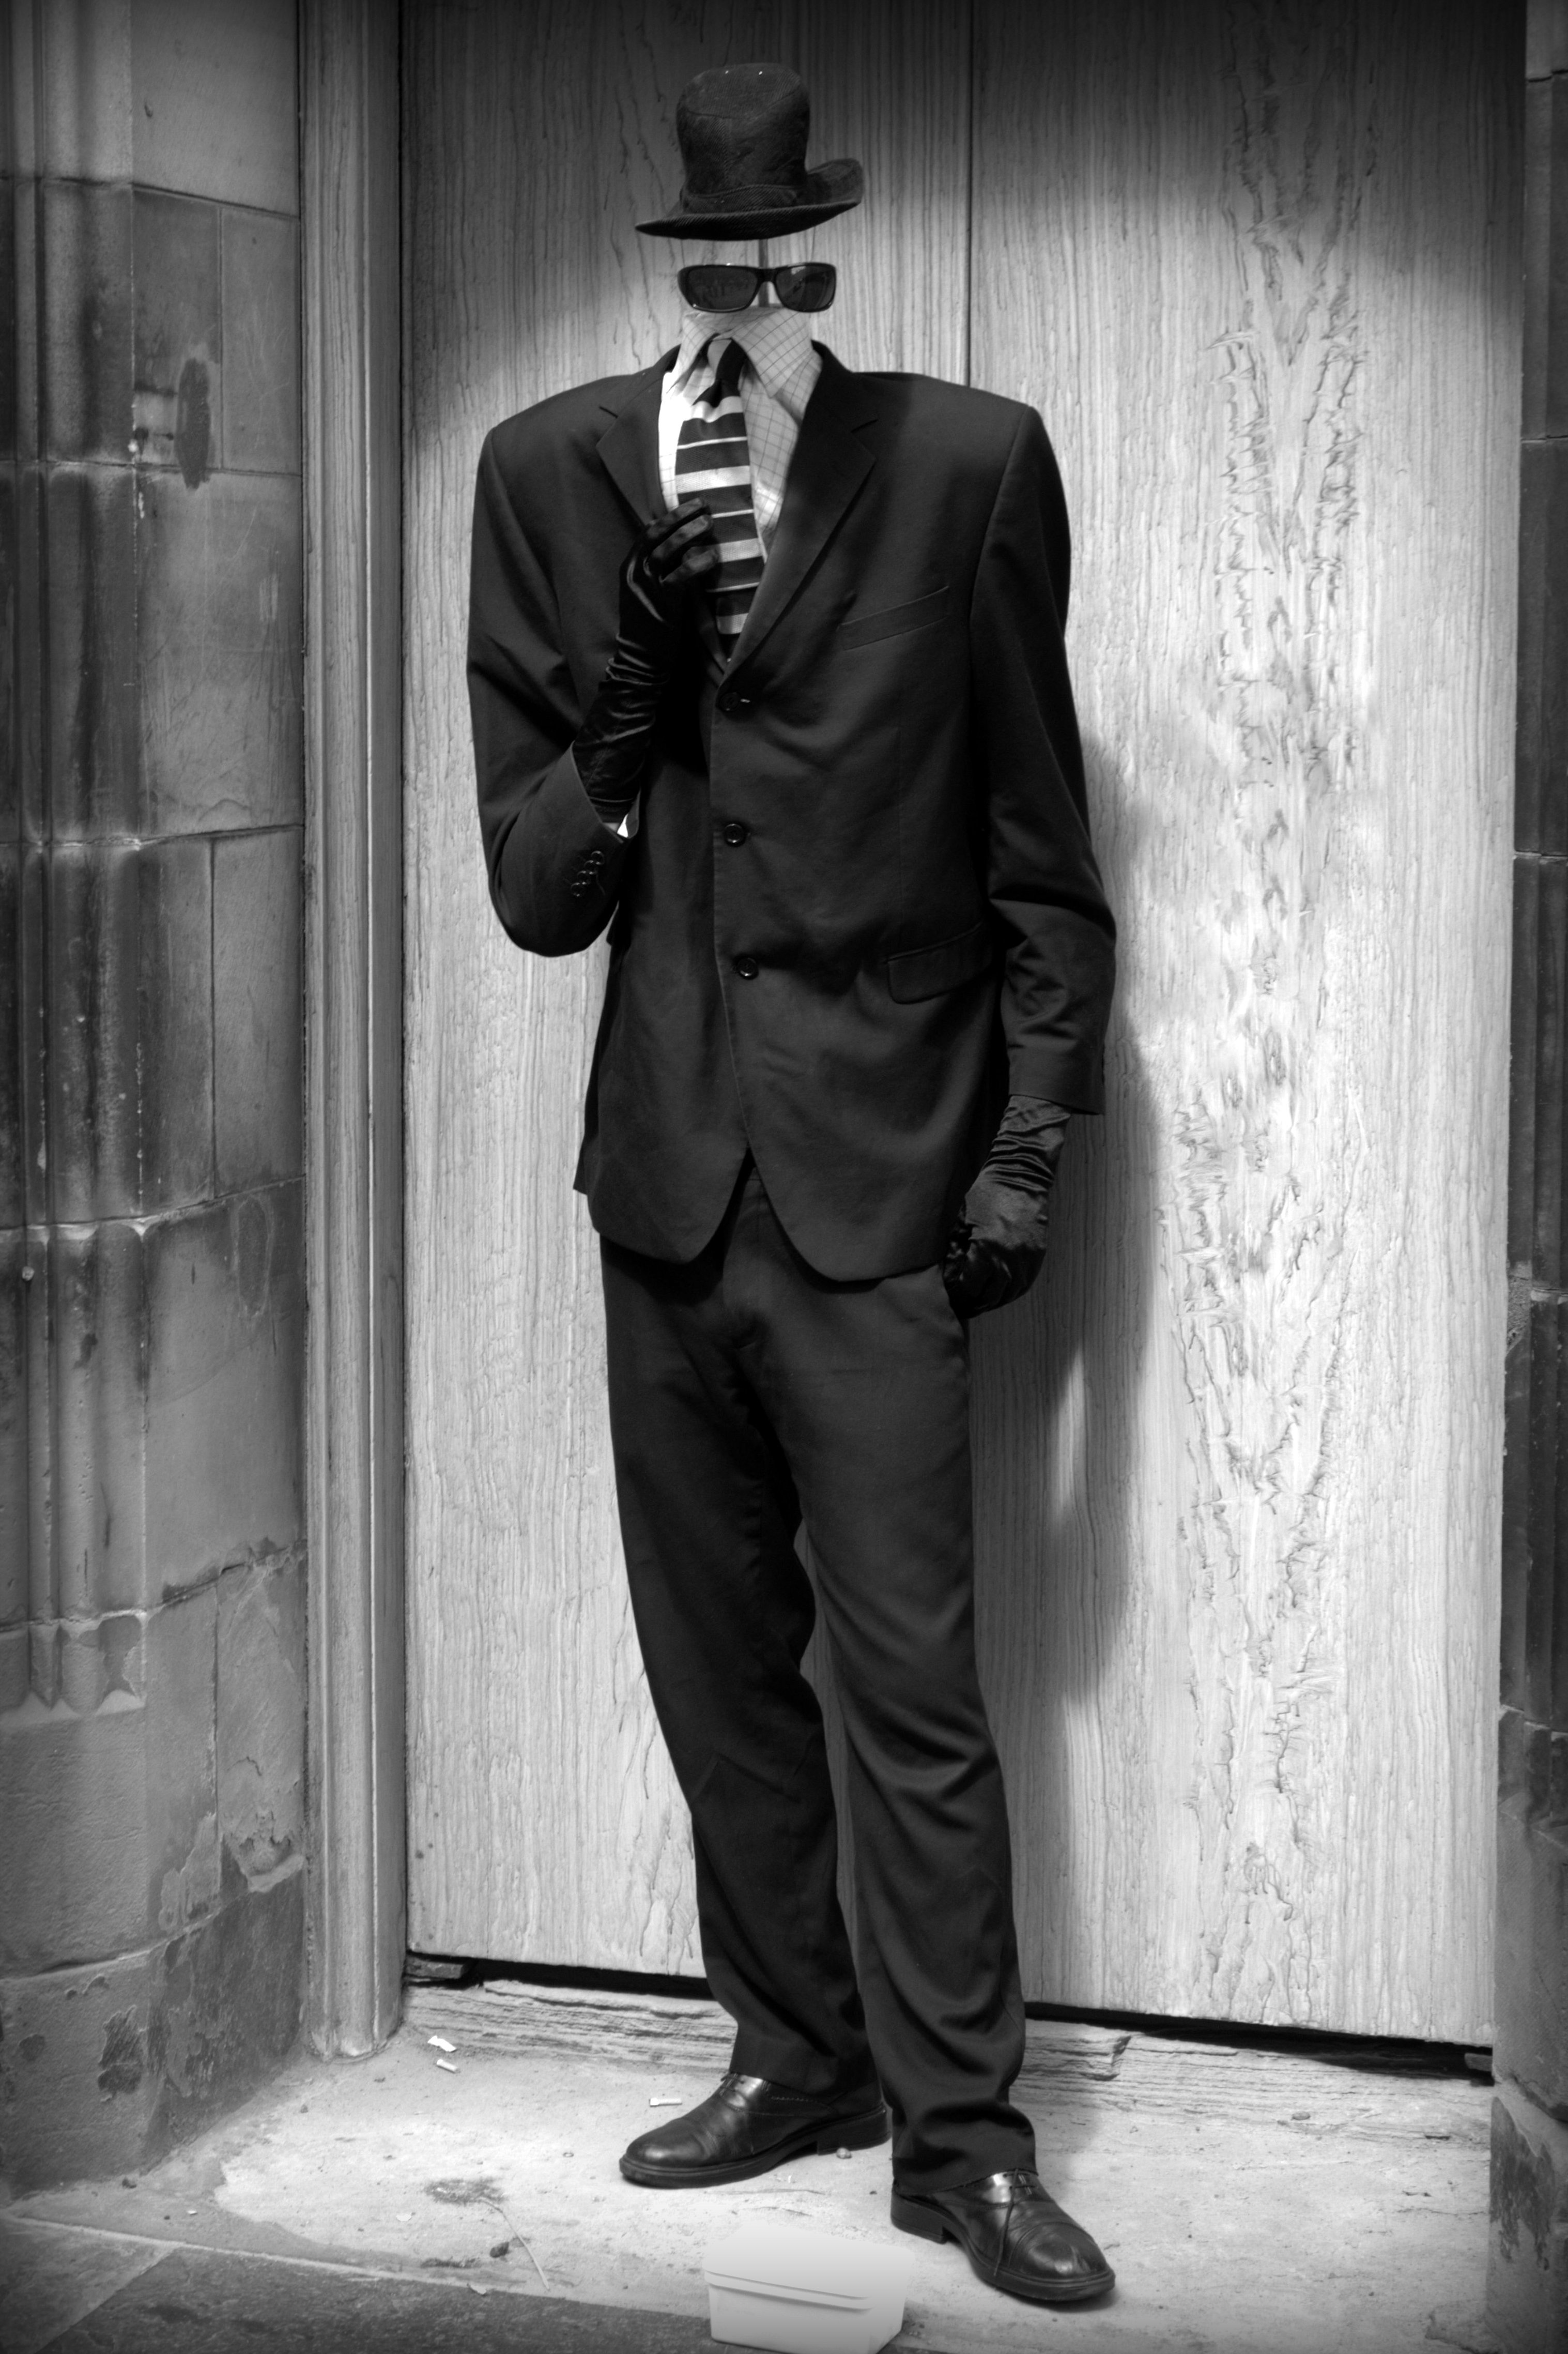
man, suit, black and white, white, photography, male, standing, fashion, clothing, black, monochrome, groom, tuxedo, art, gentleman, photograph, headless, photo shoot, pantomime, formal wear, monochrome photography, film noir, human positions